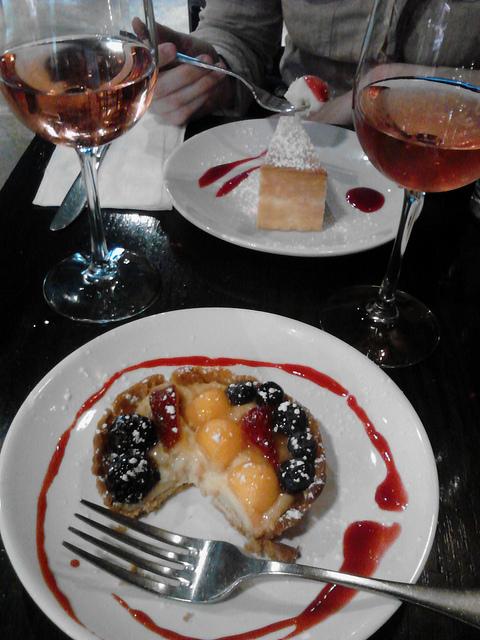
Two white plates covered in dessert and sauce.